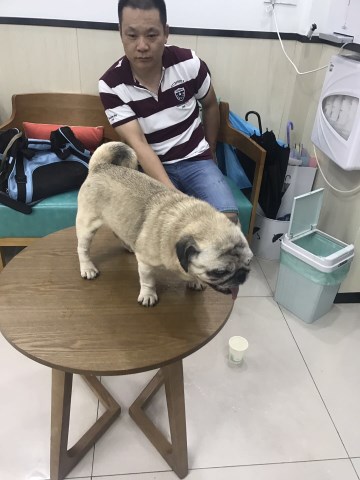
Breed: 798-n000130-pug